Concentration polarization

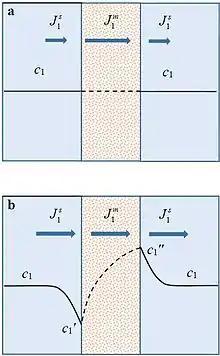
Fig. 1. Fluxes and concentration profiles in a membrane and the surrounding solutions. In Fig. a, a driving force is applied to a system initially at equilibrium: the flux of a selectively permeating species in the membrane, formula_1, is higher than its flux in solution, formula_2. Higher flux in the membrane causes decreasing concentration at the upstream membrane/solution interface, and increasing concentration at the downstream interface (b). Concentration gradients gives rise to diffusion transport, which increases the total flux in solution and decreases the flux in the membrane. In steady state, formula_3.

In membrane science and technology, concentration polarization refers to the emergence of concentration gradients at a membrane/solution interface resulted from selective transfer of some species through the membrane under the effect of transmembrane driving forces.